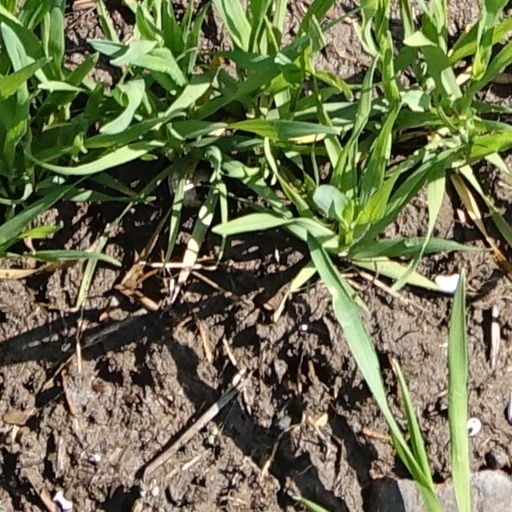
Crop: wheat